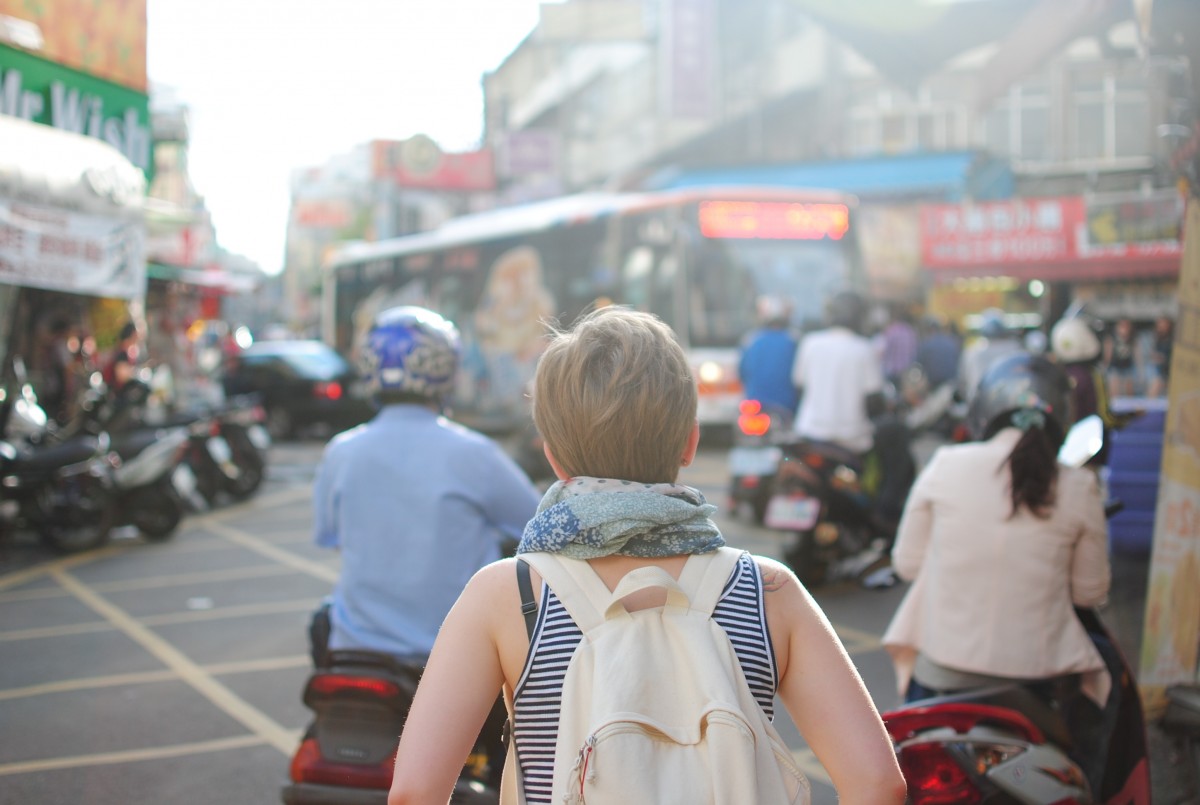
Tags: person, woman, road, street, crowd, tourist, travelling, travel